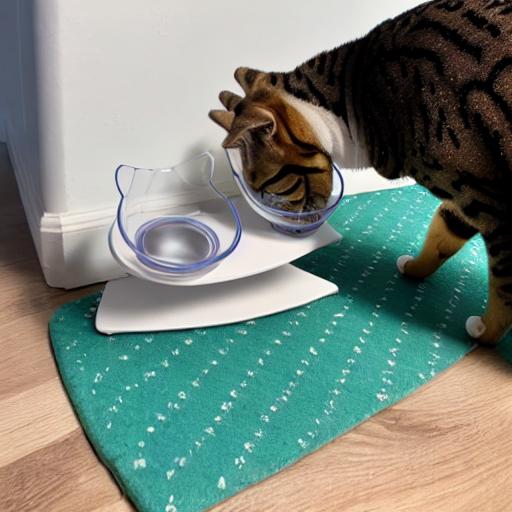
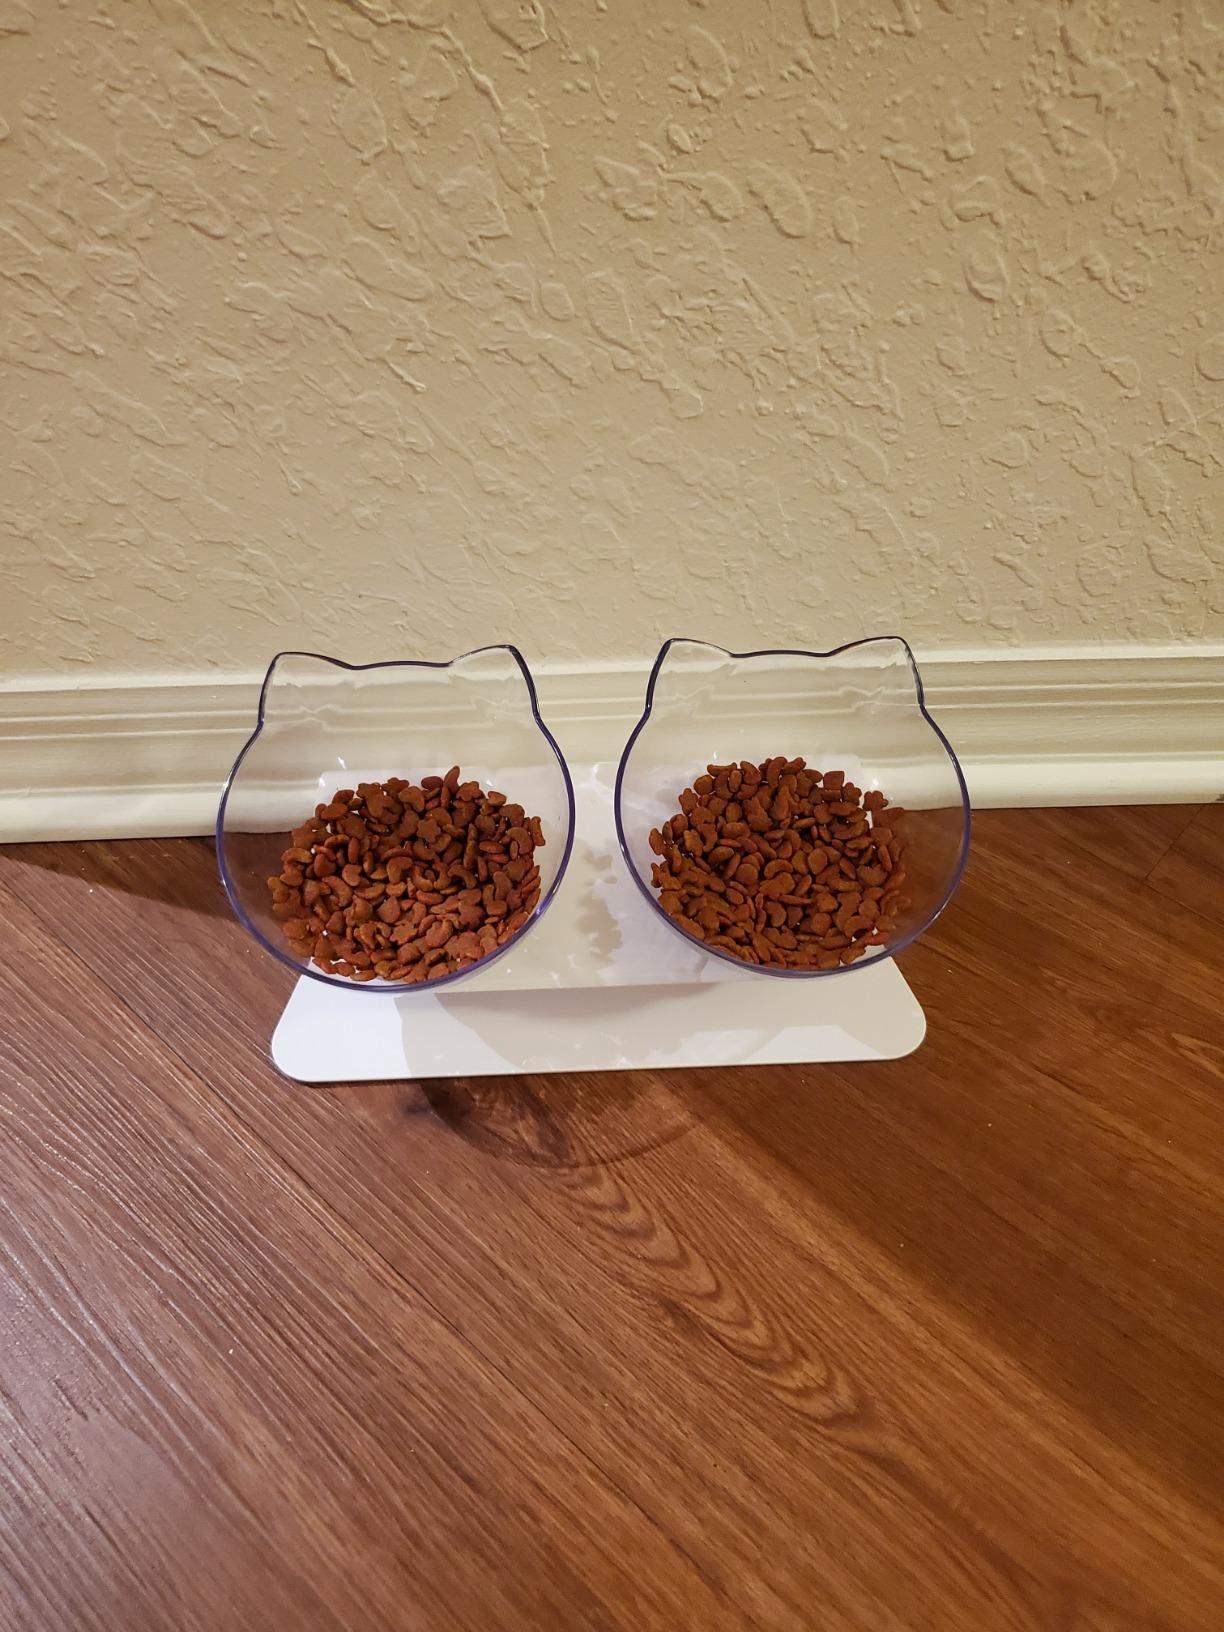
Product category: items_bowl
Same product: no